Encyclopedia of Yverdon

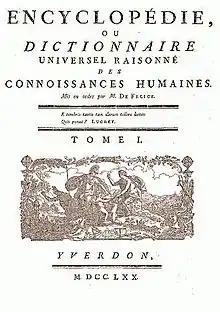

The Encyclopedia of Yverdon is an encyclopedia compiled by Fortunato Bartolomeo de Félice and published in 58 volumes from 1770 through 1780 in Yverdon, Switzerland. The "Encyclopedia of Yverdon" is not as culturally French nor as philosophically skeptical of religion as the work it is based upon, the "Encyclopédie" of Diderot and d'Alembert. Due to these differences, the "Encyclopedia of Yverdon" was known as the "Protestant encyclopedia" and was widely distributed across Northern Europe.